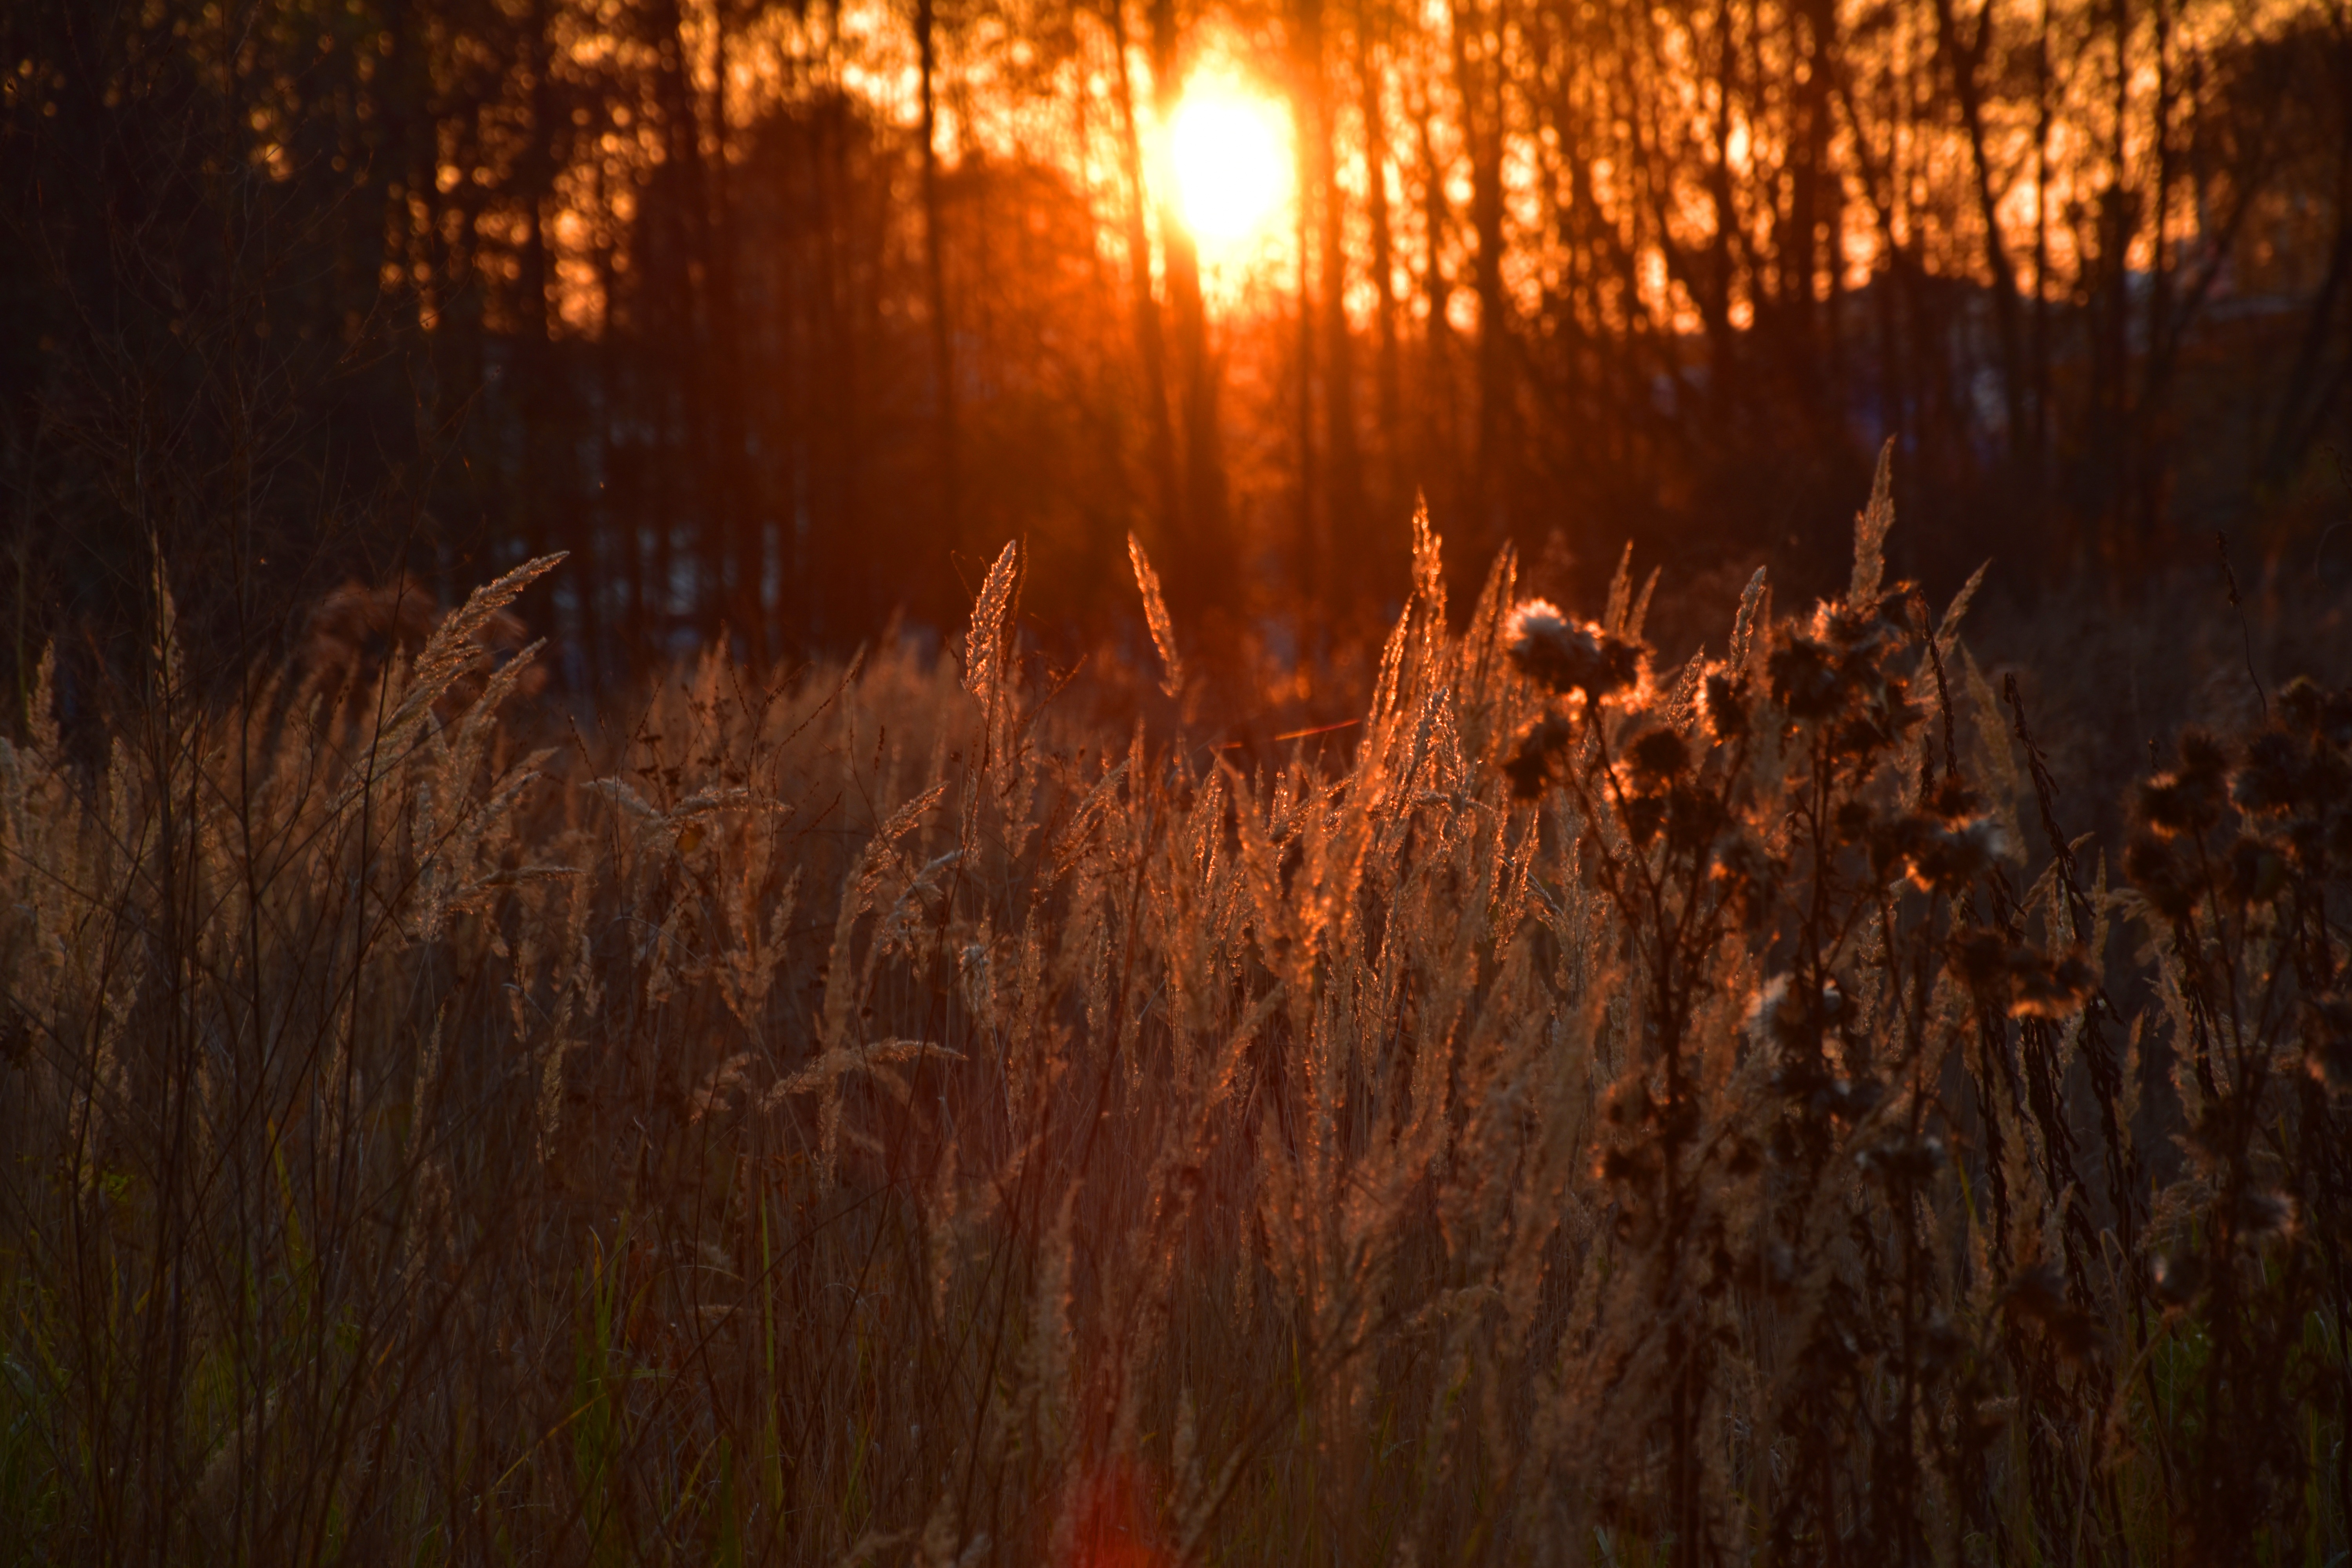
tree, nature, forest, grass, light, sunset, sunlight, morning, leaf, flower, dry, evening, orange, reflection, autumn, soil, darkness, season, west, habitat, jackdaw, natural environment, atmospheric phenomenon, grass family, veninf